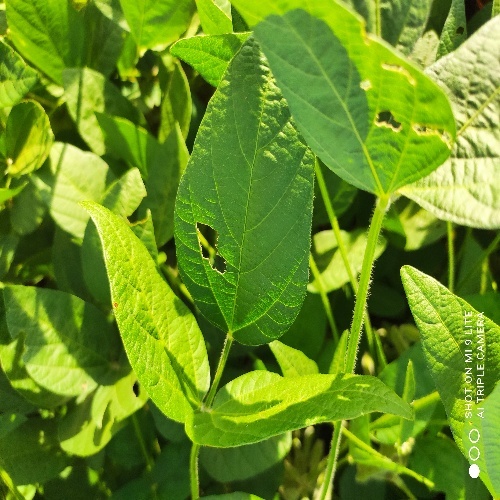
Label: Caterpillar